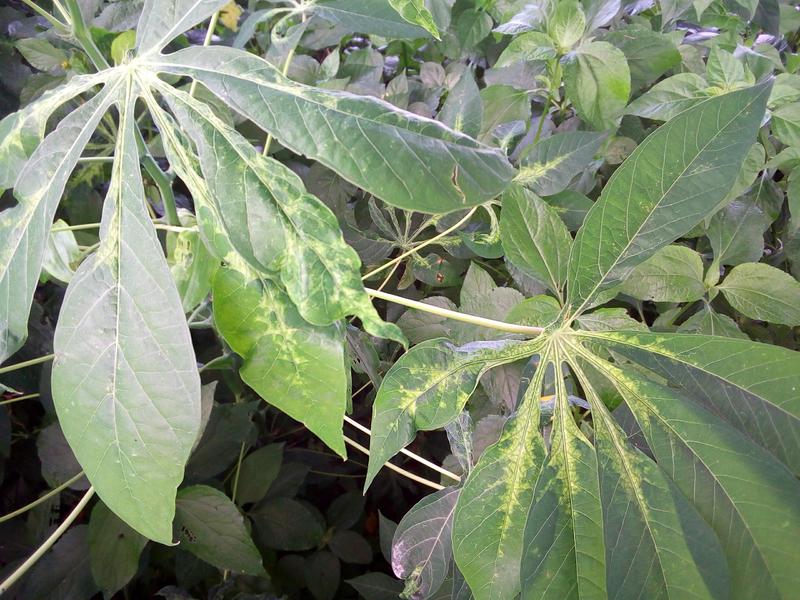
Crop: cassava
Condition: green_mottle